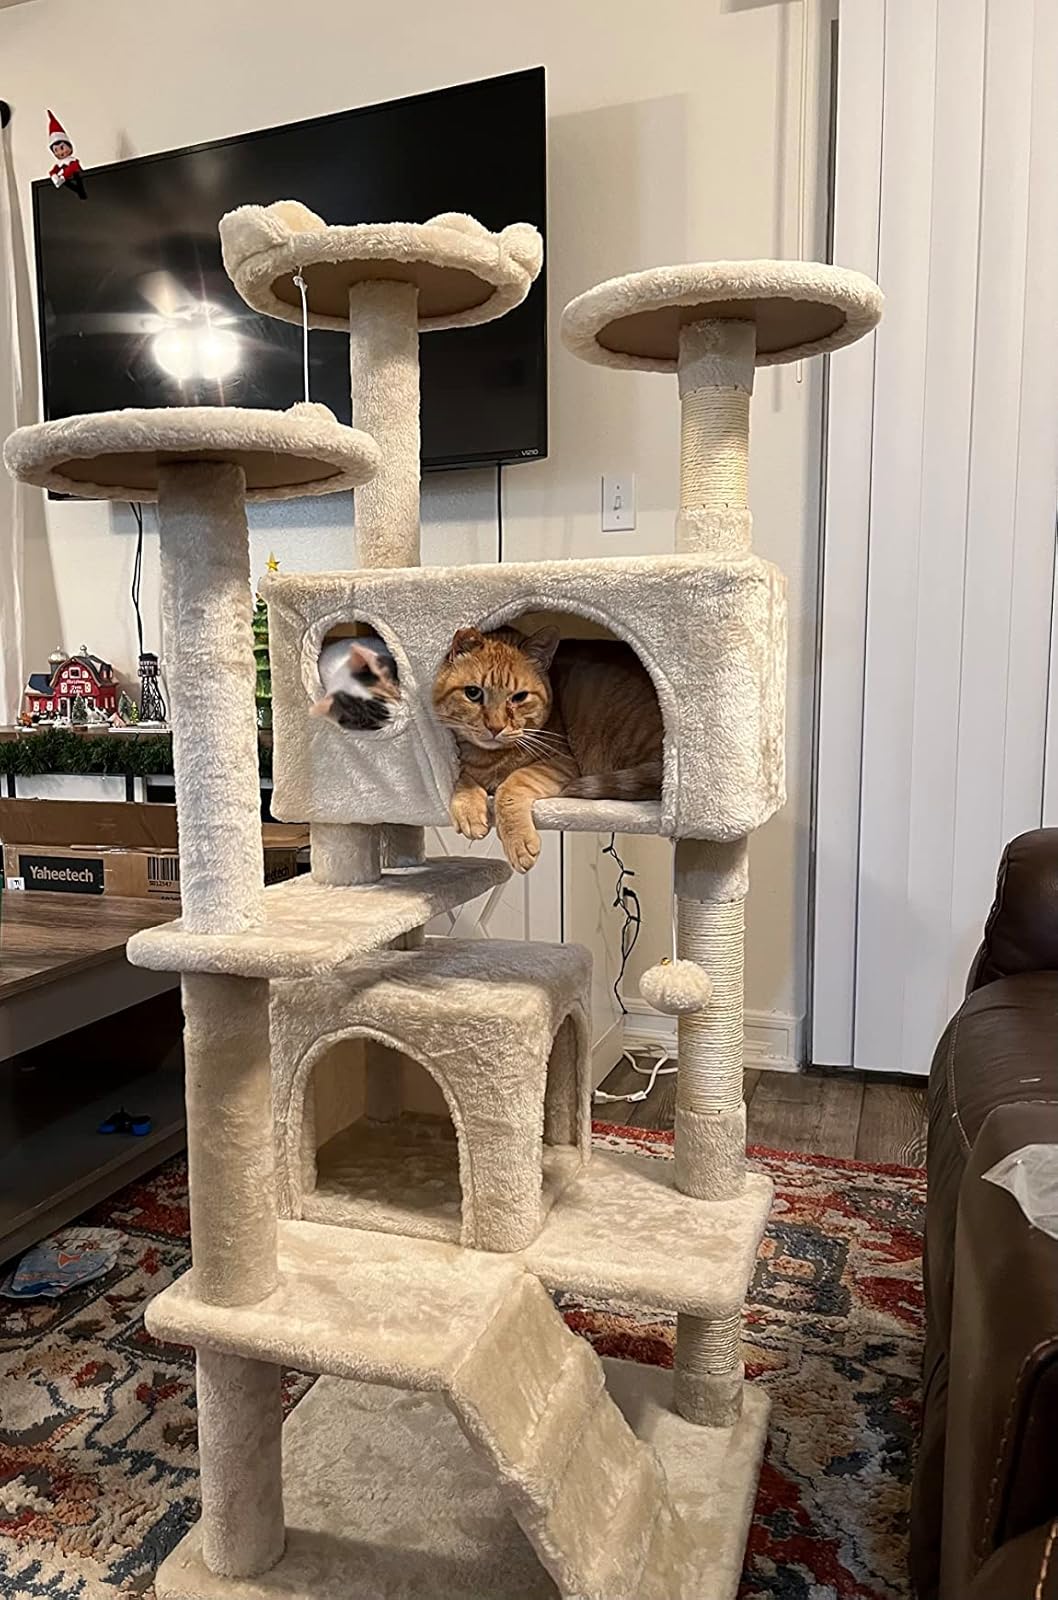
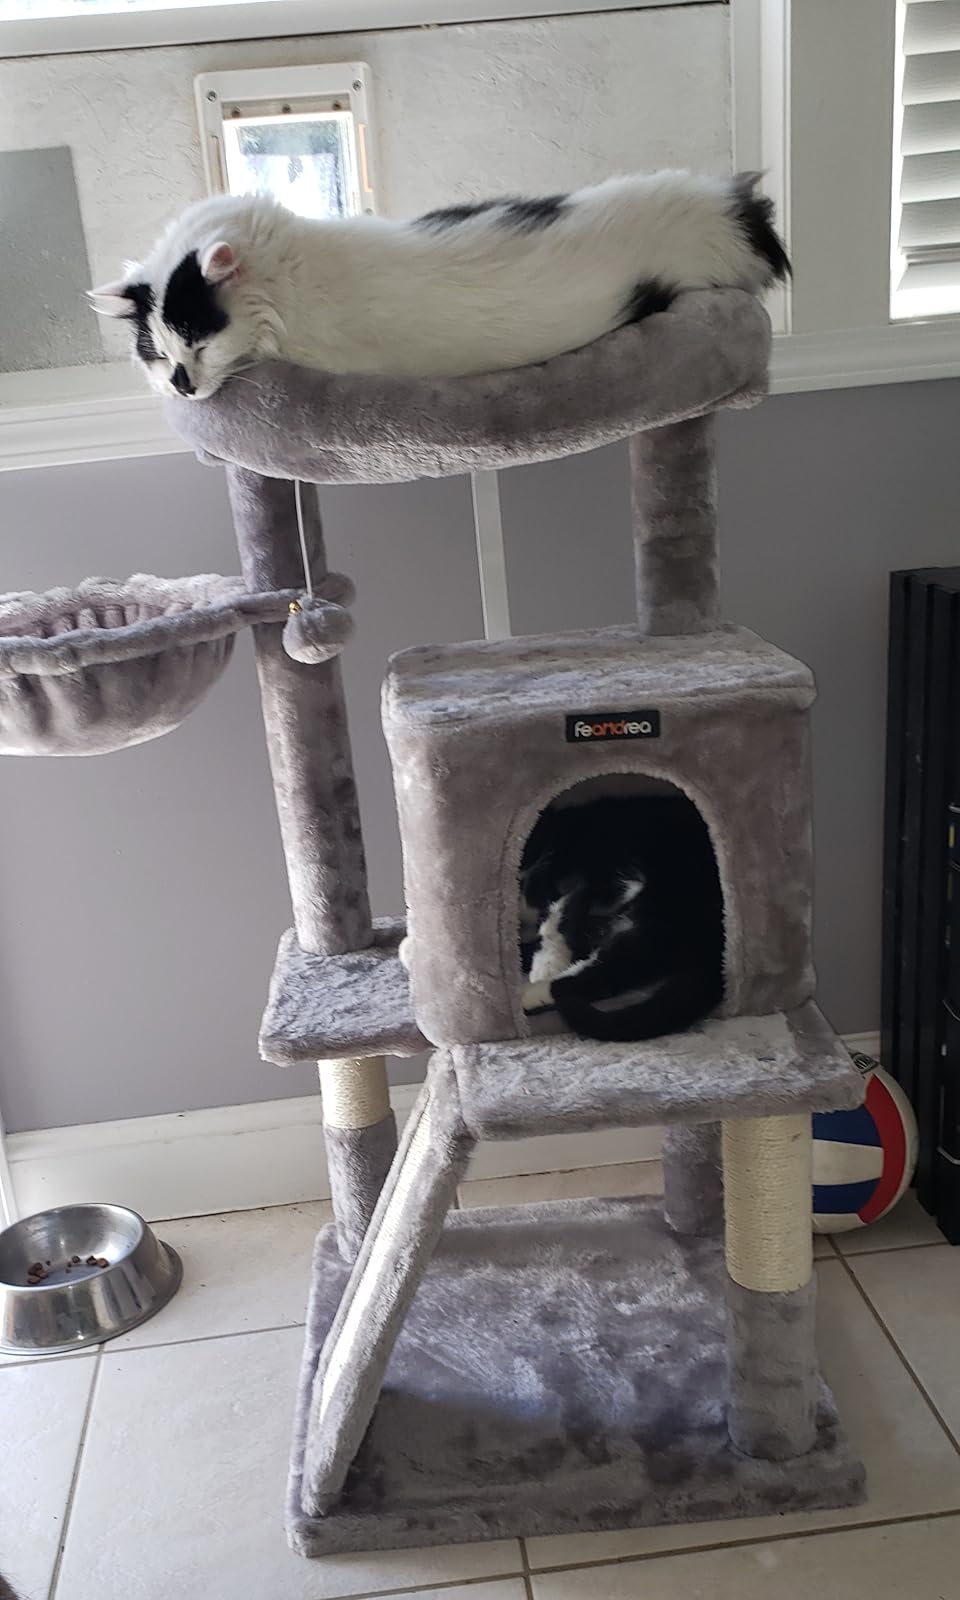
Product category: items_cat tree
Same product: no